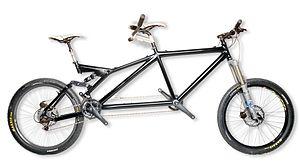
Tandem VTT double suspendu Doublettrack Tthunder
Double Ttrack est une société spécialisée dans le développement de tandems adapté à une utilisation tout terrain. Chaque vélo est monté à la main et réalisé sur base des mesures des cyclistes. Les vélos sont mis au point sur le spot mythique de la toute première coupe du monde VTT qui s'est déroulée à SPA et a vu la victoire de John Tomac
Un tandem est une bicyclette à deux places, situées l'une derrière l'autre.